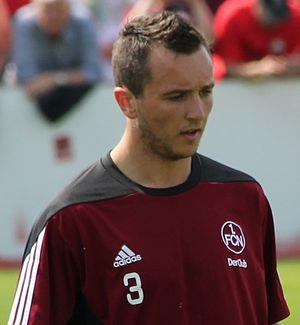
Even Hovland est un footballeur norvégien, né le 14 février 1989 à Vadheim. Il évolue au poste de défenseur central.